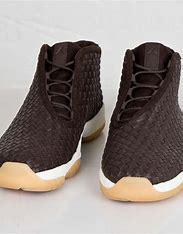
Brand: Jordan
Model: Future